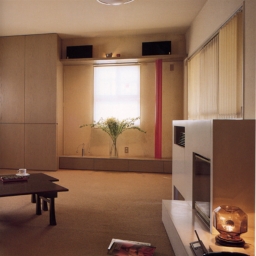
Room type: livingroom